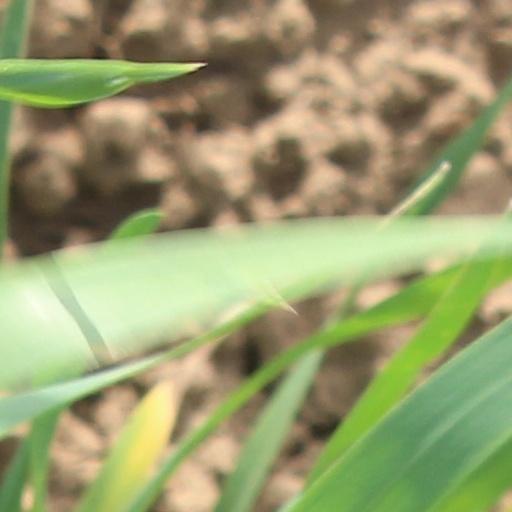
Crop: wheat